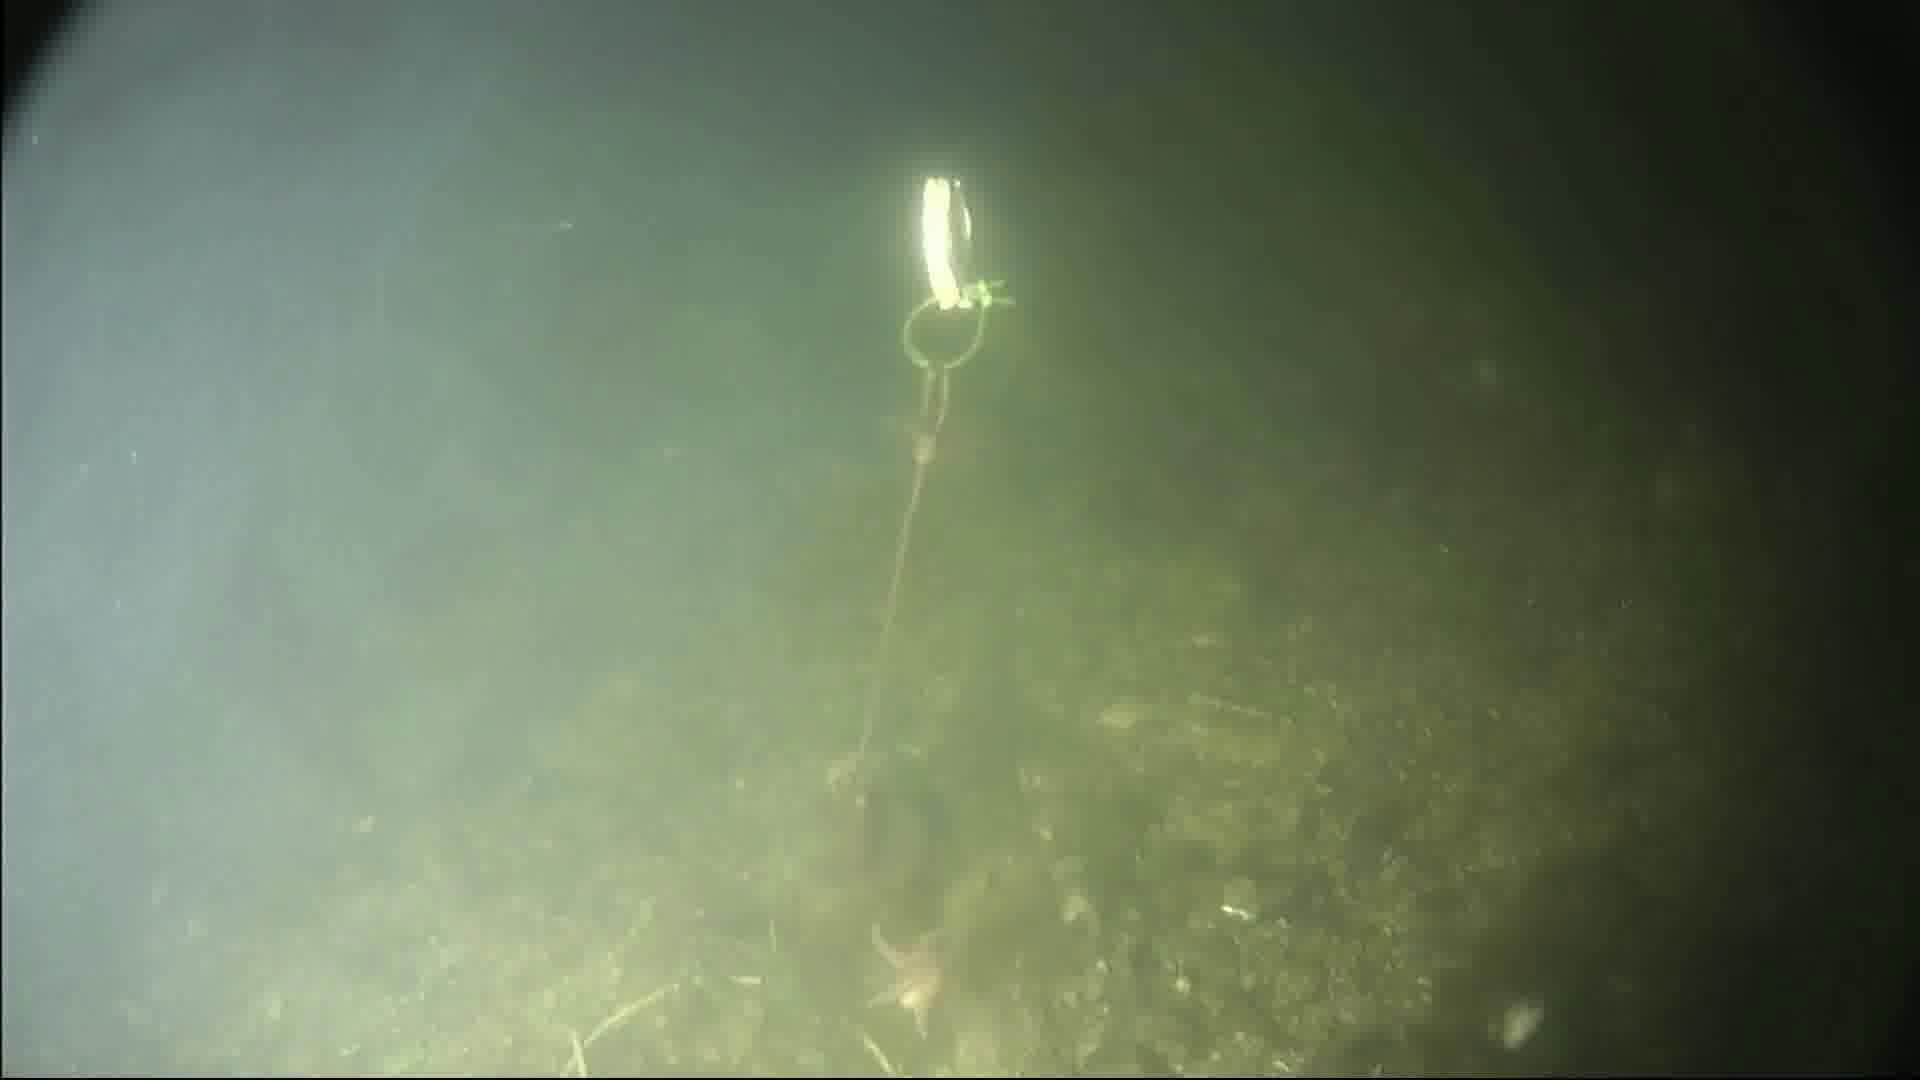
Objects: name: starfish